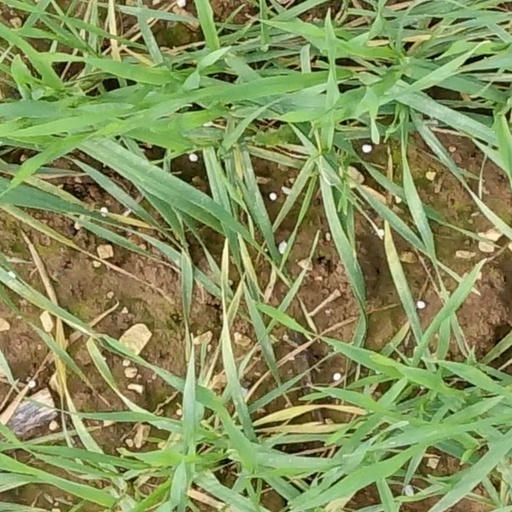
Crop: wheat